Worms Reloaded

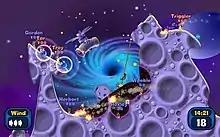
Gameplay

"Worms Reloaded" is a turn based artillery game, in which players command a team of up to four worms. During each turn, players control only one worm from their teams. In the standard gameplay, the objective is to eliminate all enemy worms and be the last team standing. There is also a "race" mode where the objective is to reach the end point in less time.